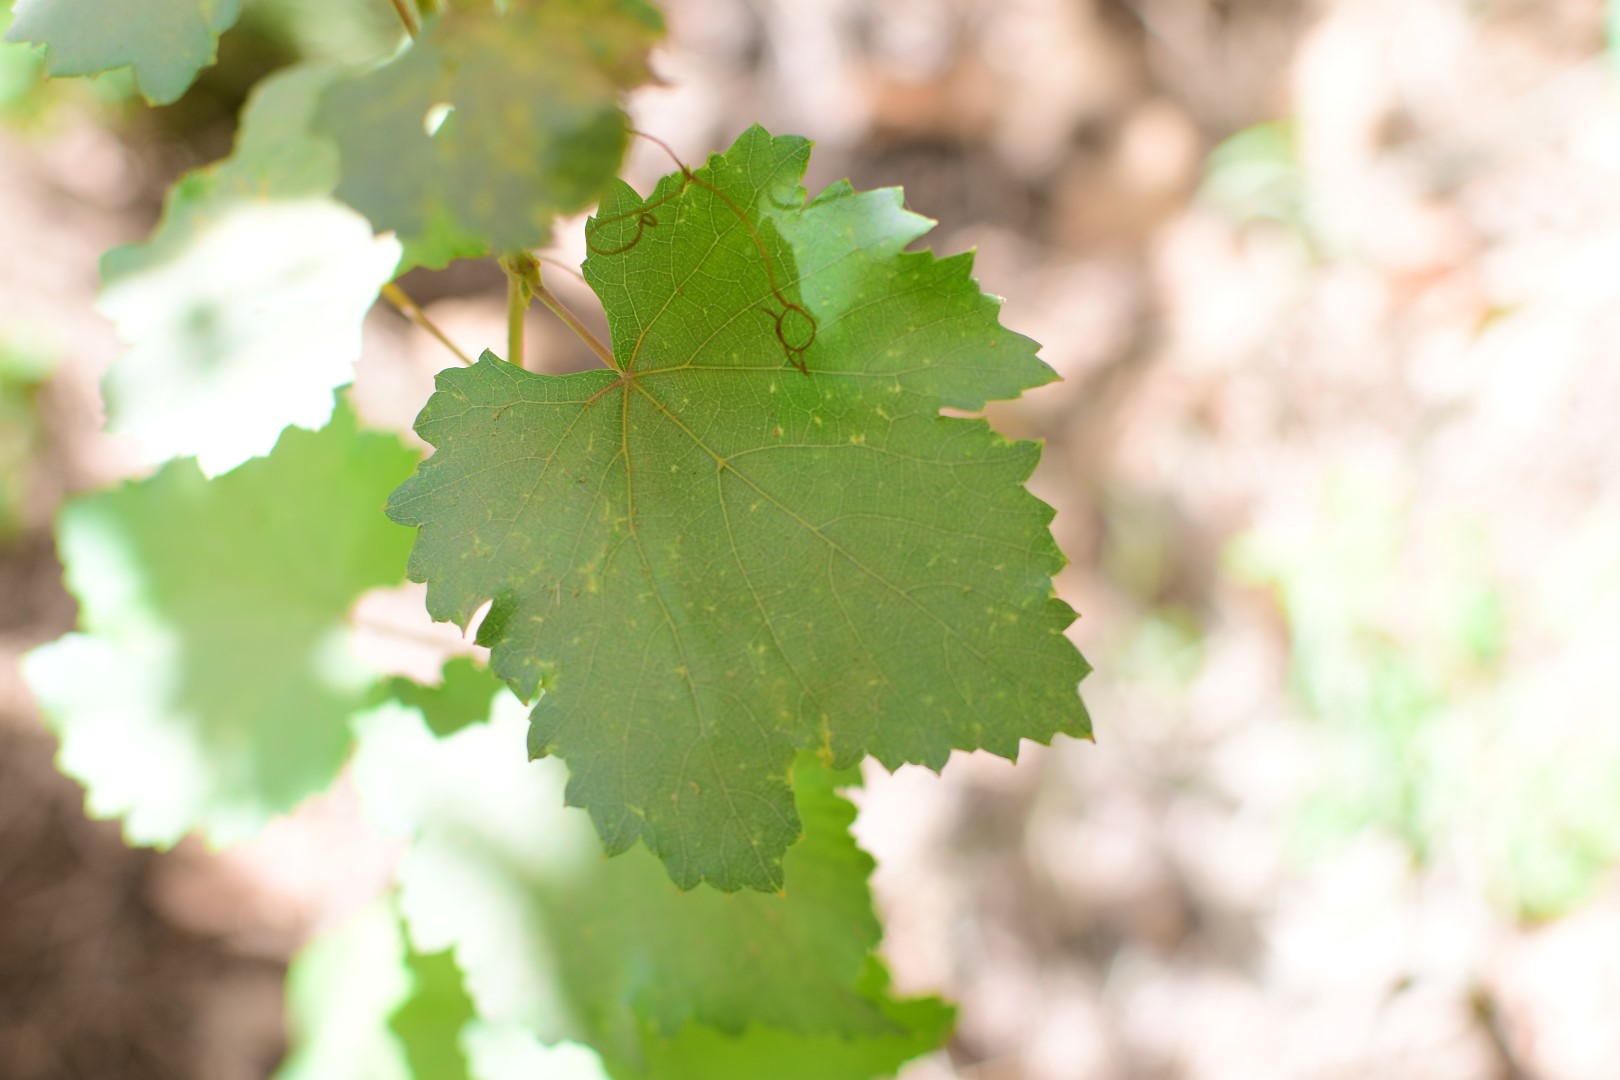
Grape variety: Kamali